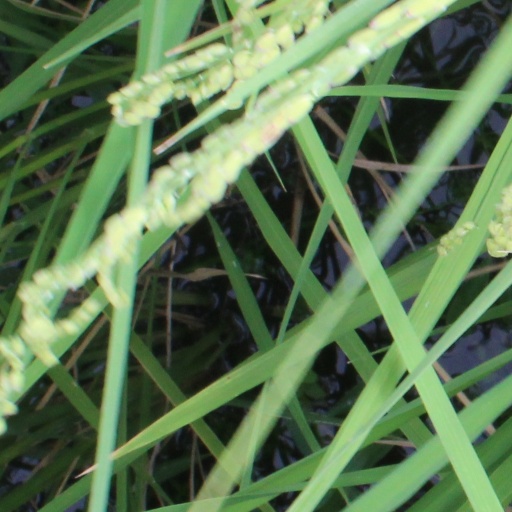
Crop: rice